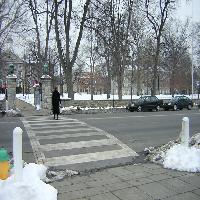
Weather: cloudy or overcast